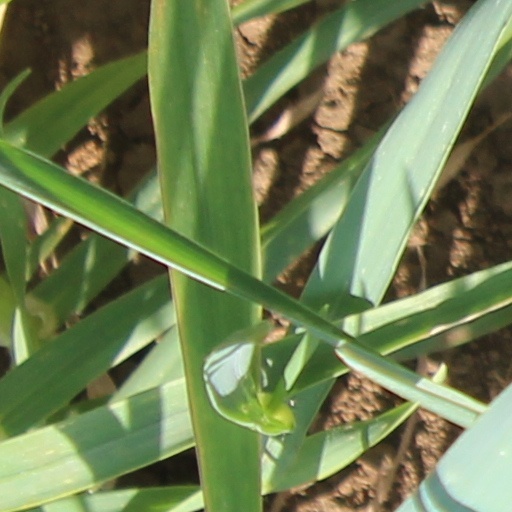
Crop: wheat